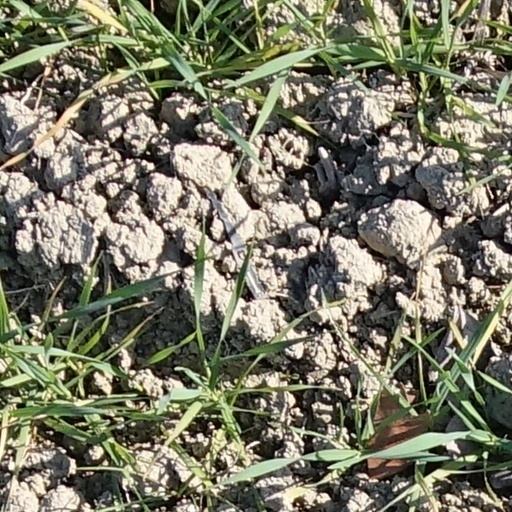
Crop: wheat